History of the Jews in Bosnia and Herzegovina

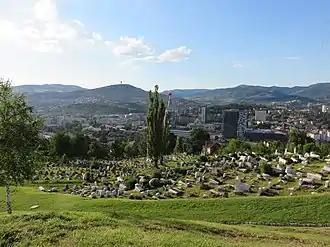
View from the Old Jewish Cemetery, Sarajevo

Sephardi Jews were first mentioned in Banja Luka in the 16th century. Till the Austro-Hungarian time, the Jewish population of Banja Luka was exclusively of Sephardi Jews, originating from Spain and Portugal. They were into crafts and trade; crafts are practiced by the poorer Jews while those somewhat better off were into trade. Since 1878, Jews have given great impetus expansion of the capitalist economy and the spread of Western European ideas in Banja Luka. According to data from 1815 to 1878, holders of import-export trade were Serbs, Jews, and Muslims are oriented towards the internal trade and handicrafts. Ashkenazi also settled in town in the 19th century. Before World War II, Banja Luka's Jewish Community consisted of a few hundred families. They were nearly all wiped out during the Holocaust in Yugoslavia. Today the number of Jewish families in Banja Luka is in the order of tens. The Jewish cultural center Arie Livne was opened in Banja Luka in 2015.